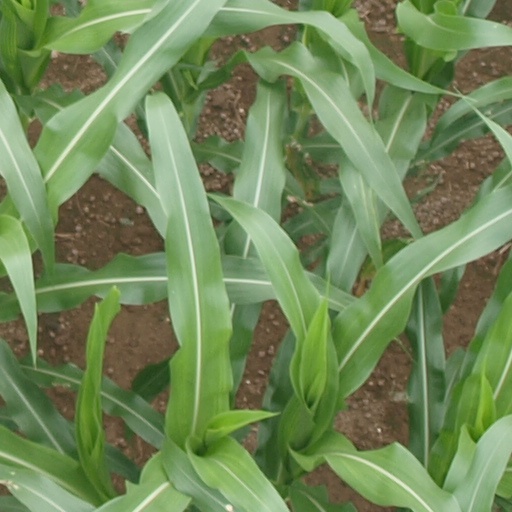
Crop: maize; corn